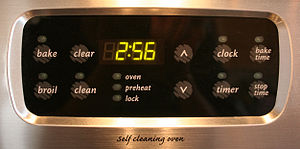
Digitalur
Et digitalur bygget ind i en ovn.
Et digitalur er et elektronisk ur eller kronometer med et klokværk uden bevægelige dele, hvor tiden vises med tal på en skærm.